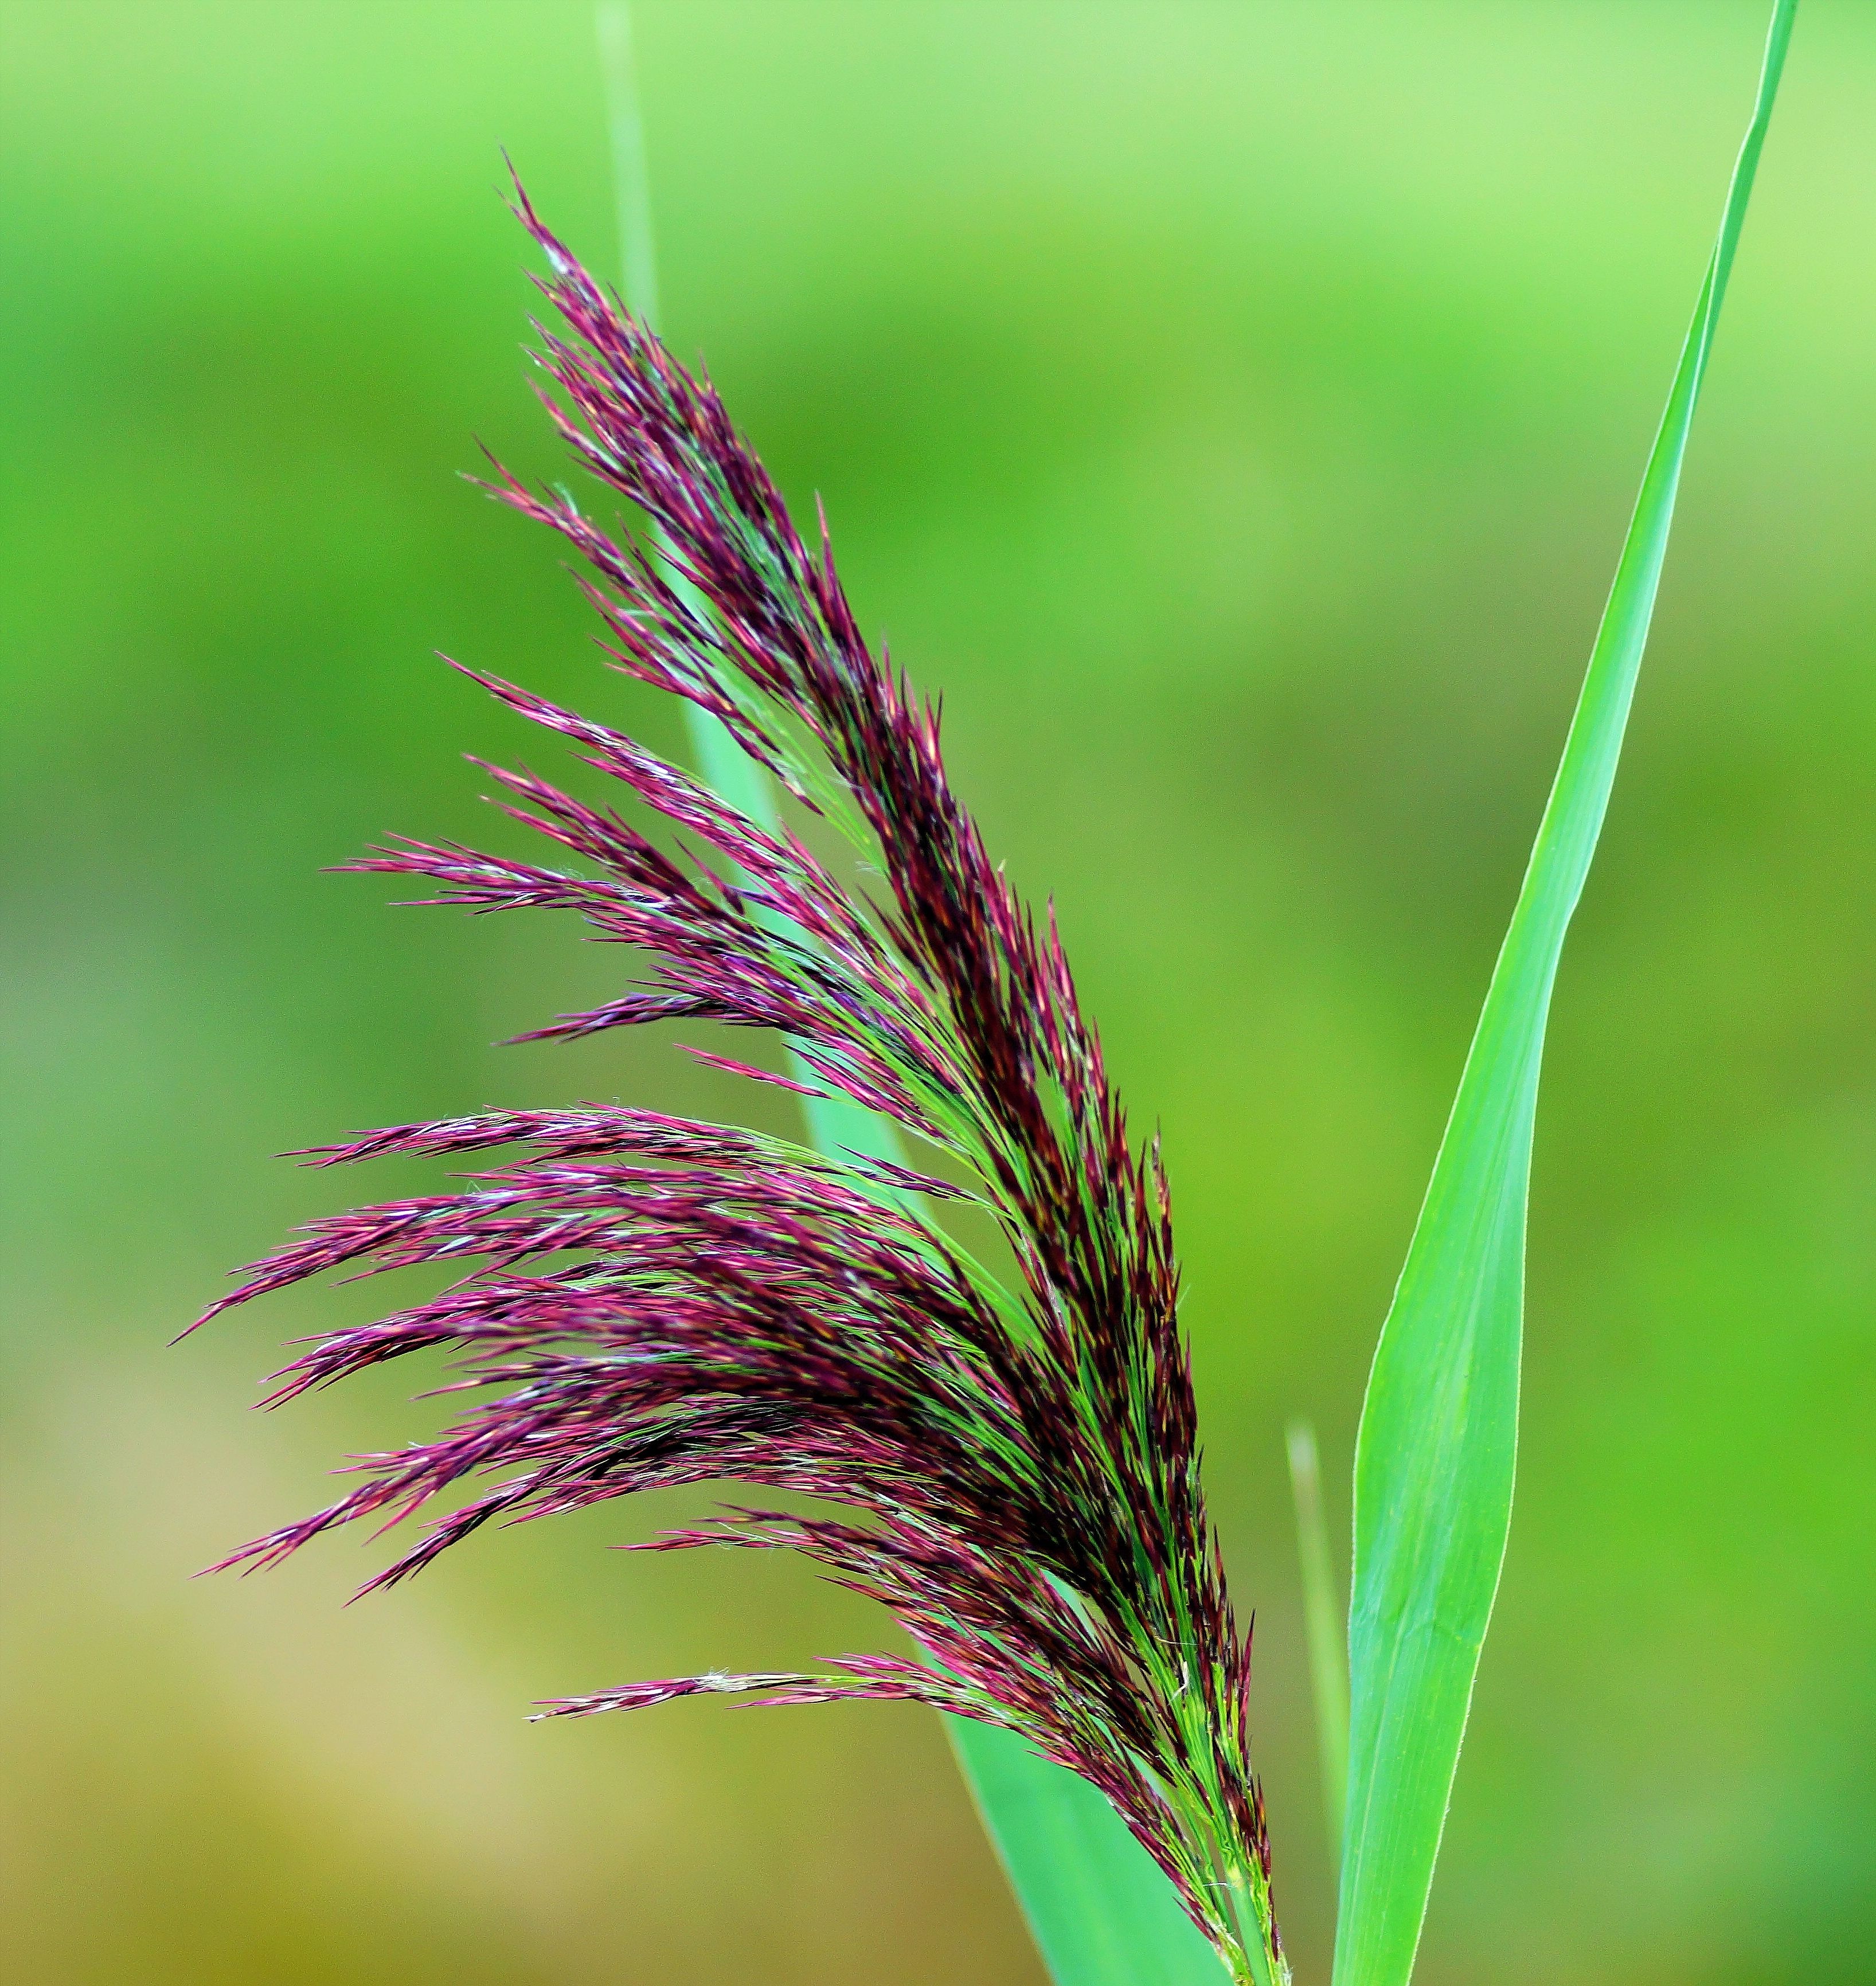
nature, grass, branch, plant, field, photography, meadow, prairie, leaf, flower, bloom, summer, green, botany, flora, spike, wildflower, close up, grassland, grasses, macro photography, flowering plant, halm, blades of grass, grass family, plant stem, land plant